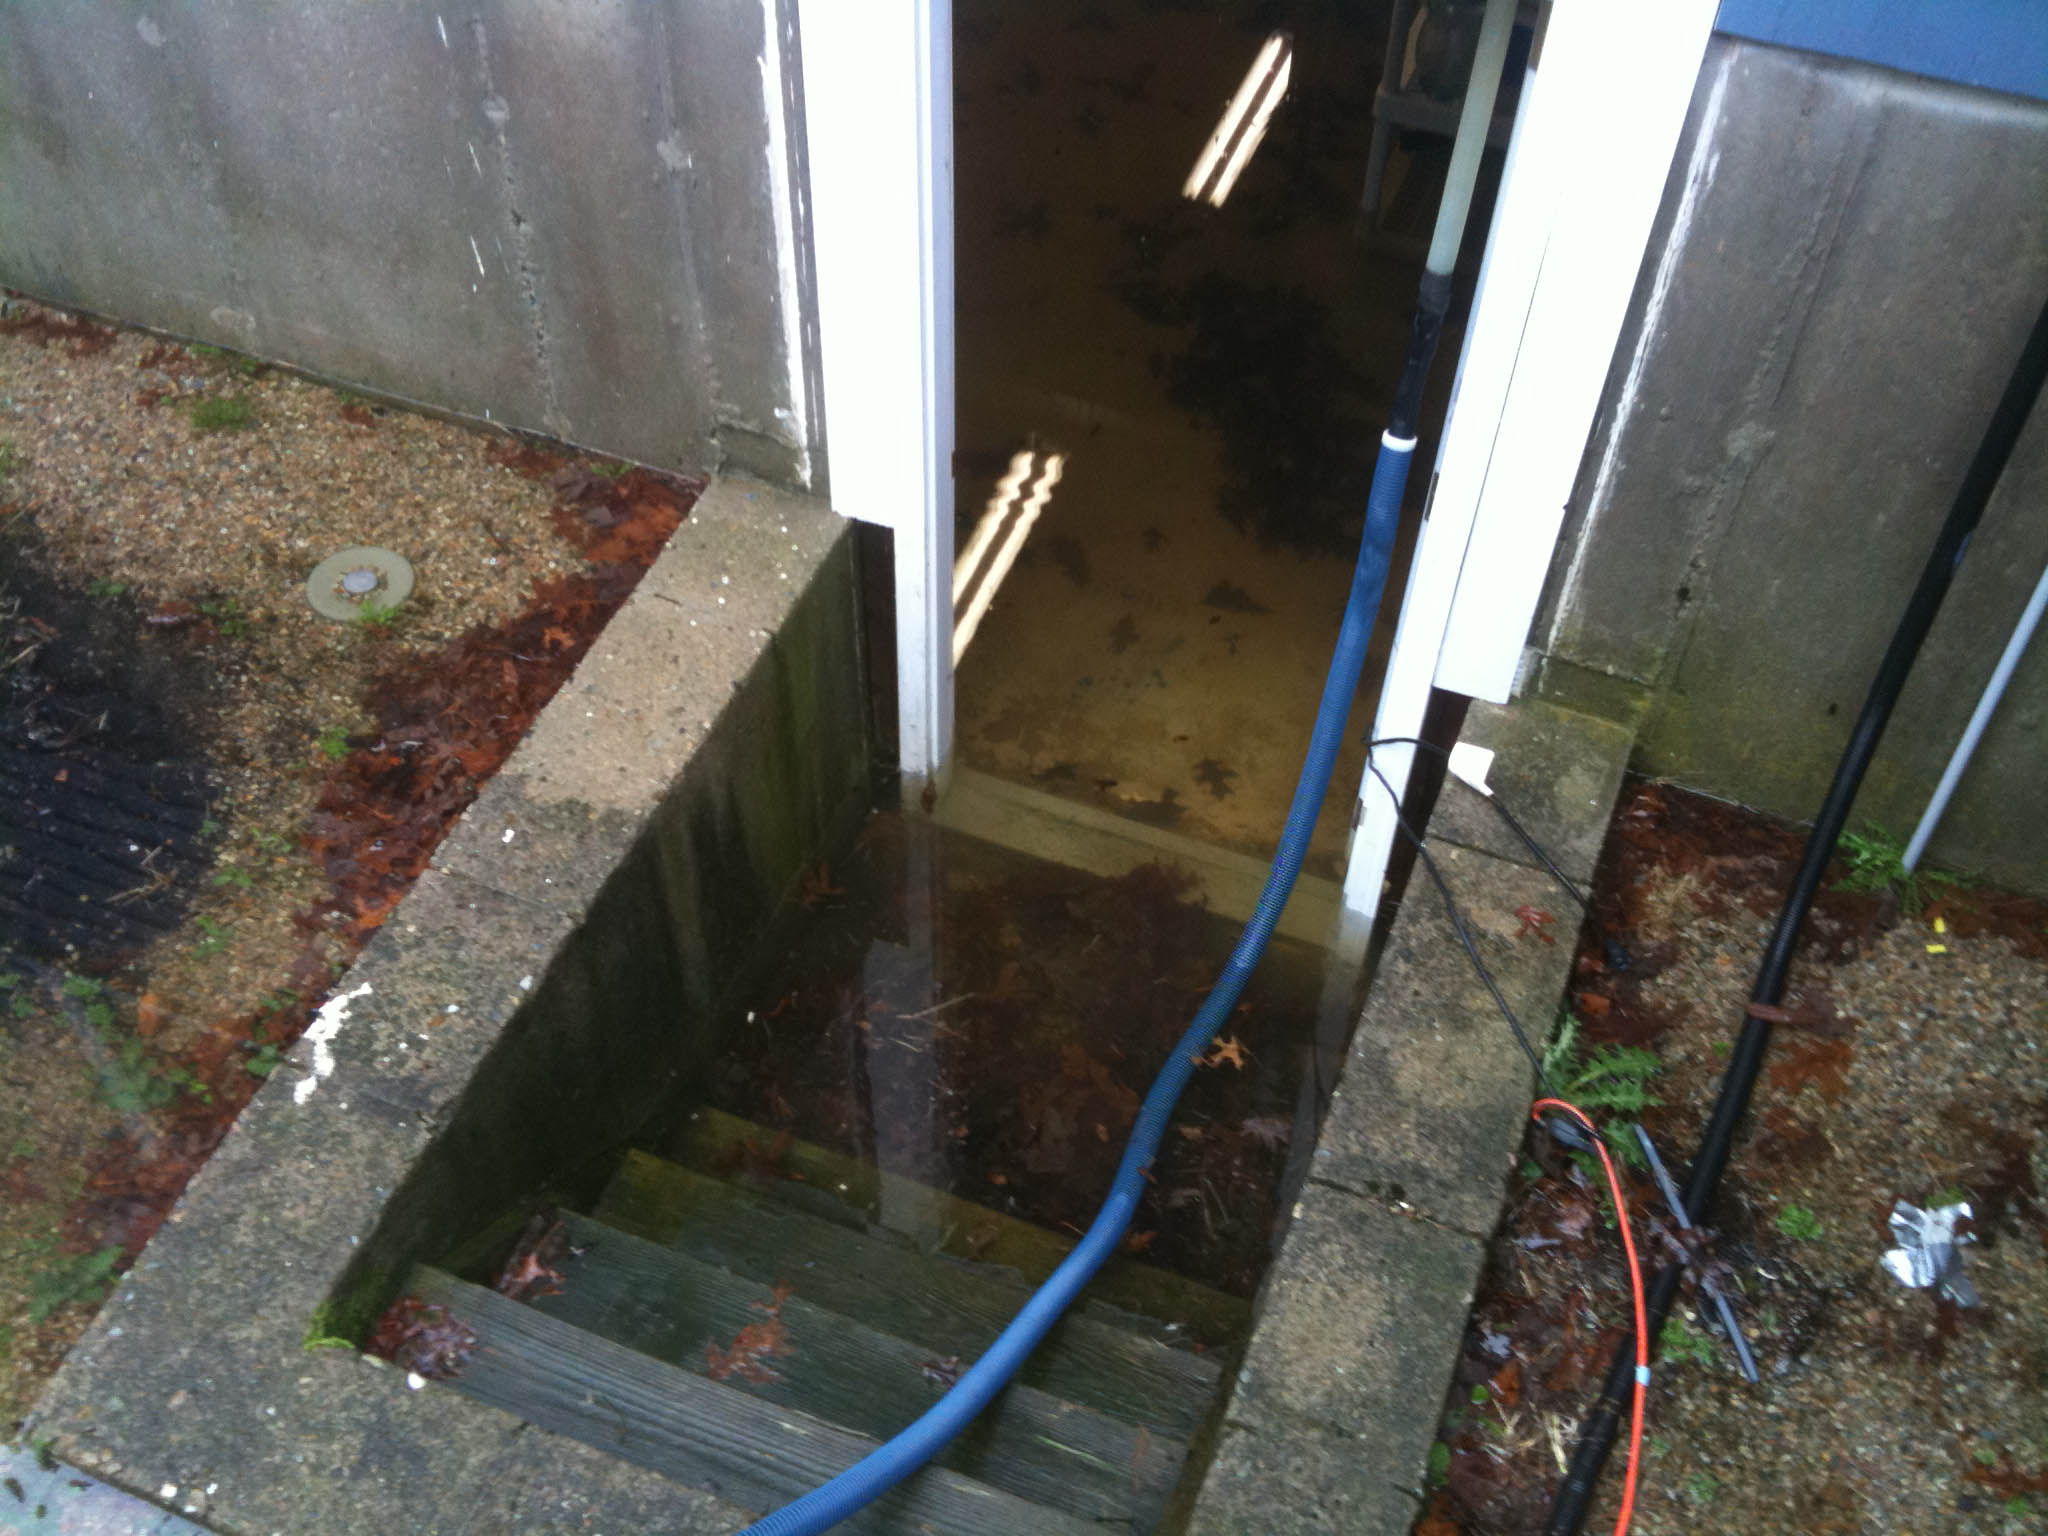
water, floor, concrete